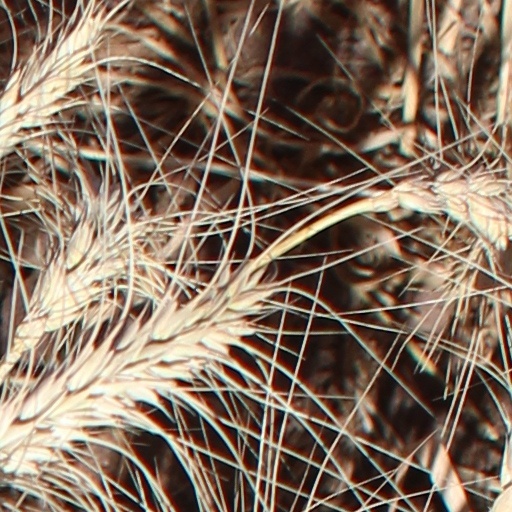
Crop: wheat